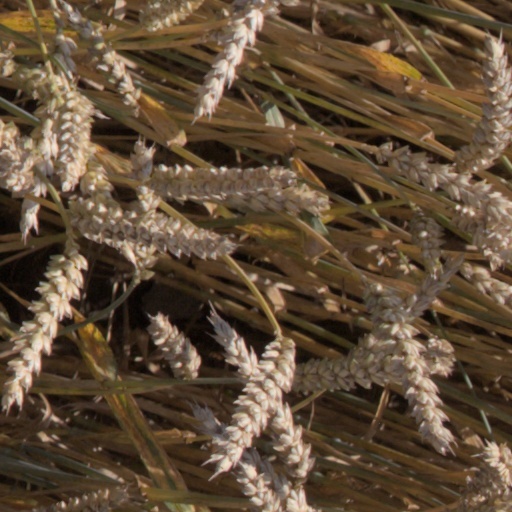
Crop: wheat